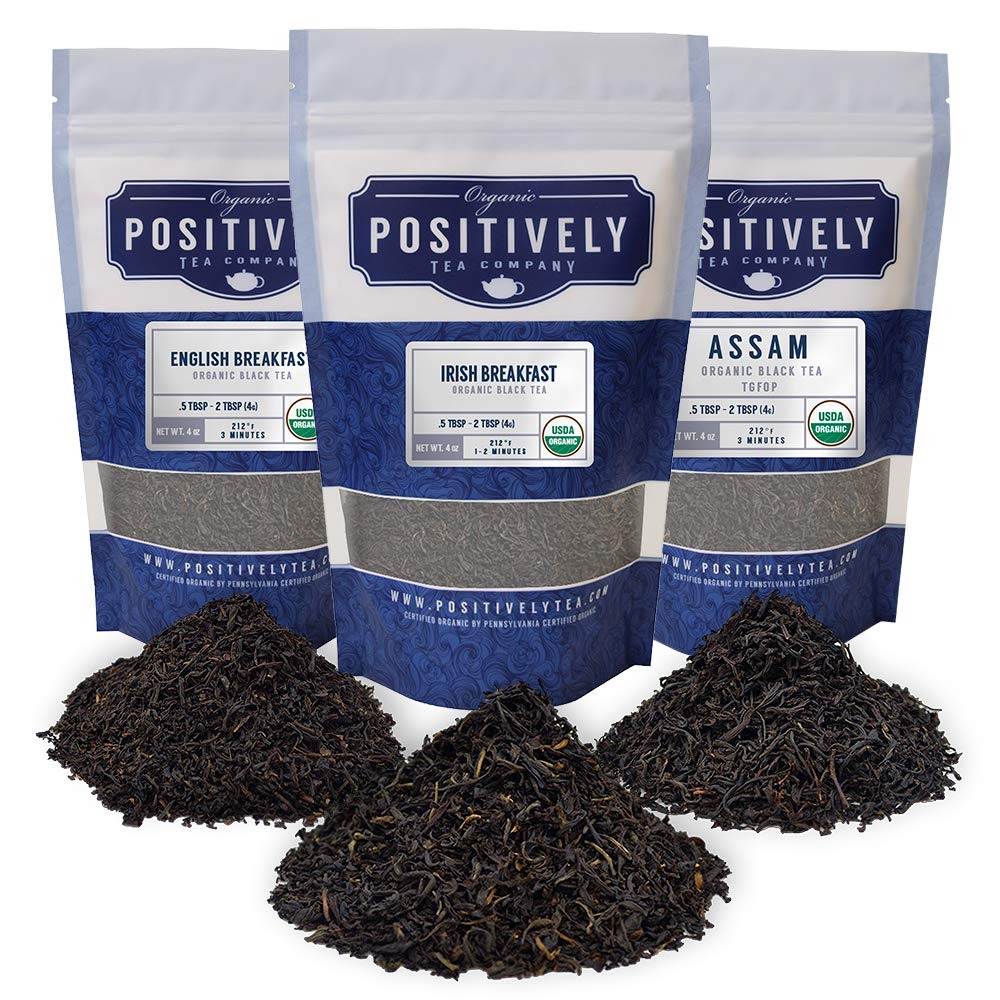
Item Name: Organic Positively Tea Company, Black Tea Sampler, Loose Leaf, 4 Ounce, 3 Pack
Bullet Point 1: BLACK TEA SAMPLER - Enjoy an assortment of three of our favorite black teas!
Bullet Point 2: INCLUDES - Irish Breakfast Black Tea, English Breakfast Black Tea, and Assam TGFOP Black Tea
Bullet Point 3: GREAT FOR GIFTS - Our samplers include three 4 oz. bags of our most popular loose leaf teas, which makes them the perfect idea for the tea lovers in your life.
Product Description: Enjoy three 4 oz. sample packs of our favorite black teas!</br></br>ORGANIC IRISH BREAKFAST BLACK TEA</br>Irish Breakfast tea is a timeless blend of organic black teas that combine to create an exquisite full-bodied flavor. Normally described as a malty brew, Irish Breakfast tea is traditionally enjoyed with milk, but is also great plain or with a splash of fresh lemon juice.</br>Steep Time: 212°F for 3 minutes</br></br>ORGANIC ENGLISH BREAKFAST BLACK TEA</br>English Breakfast is one of the most popular and classic black tea blends. Our organic English Breakfast tea produces a beautifully distinctive red-gold color accompanied by an exceptionally robust and rich flavor.</br>Steep Time: 212°F for 3 minutes</br></br>ORGANIC ASSAM TGFOP TEA</br>Assam is a complex, textured tea with smooth top notes and a distinctly sweet and robust flavor. This organic Assam tea is grown in Assam, India and is traditionally enjoyed as a black breakfast tea.</br>Steep Time: 212°F for 3 minutes
Value: 12.0
Unit: Ounce

Price: 20.99